Lou Gorman

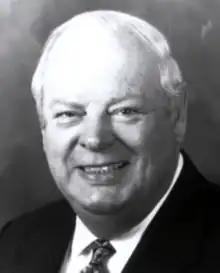

James Gerald "Lou" Gorman (February 18, 1929 – April 1, 2011) was an American baseball executive, and the former general manager of the Seattle Mariners and Boston Red Sox of Major League Baseball. He spent more than three decades in baseball operations, as a general manager, assistant GM, farm system director or scouting director, and at the time of his death he was the Red Sox' executive consultant for public affairs with an emphasis on community projects. He also was the coordinator of the Boston Red Sox Hall of Fame, to which he was inducted in 2002.